Hannah Holman

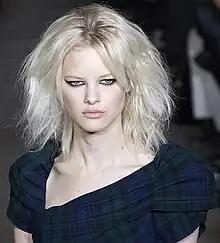
Holman walks for Jill Stuart in 2010

Hannah Elizabeth Nielson Holman (born March 12, 1991, in Leamington, Utah) is an American model.